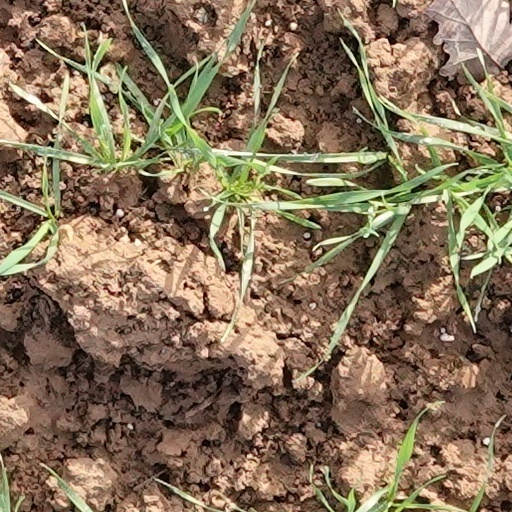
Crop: wheat